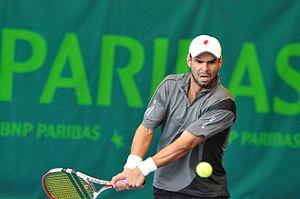
Vainqueur 2009